Hatherton Canal

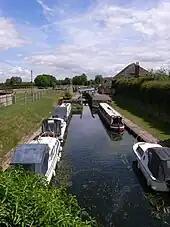
Marina and Locks 1 and 2 at Calf Heath

The canal leaves the main line of the Staffordshire and Worcestershire Canal at Calf Heath. There is a large marina on its north side, close to the junction, after which a bridge carries a minor road over the canal, before it enters the first lock. Above the lock, a wider section provides additional mooring space before the second lock. This has been modified to include a ledge to one side, which provides dry dock facilities for the nearby boatyard. Exit from the top of the lock by boat is not possible.